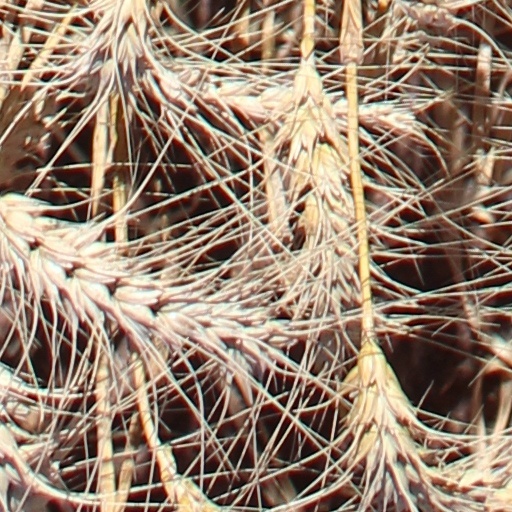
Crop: wheat